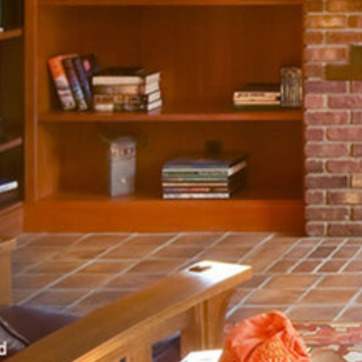
Material: paper